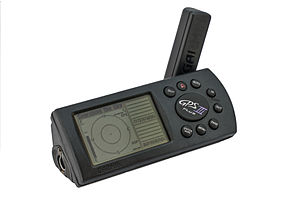
Global Navigation Satellite System
En GPS-modtager.
Et globalt navigationssatellitsystem, eller på engelsk global navigation satellite system, forkortet GNSS, er et globalt dækkende system af satellitter beregnet på navigation. I satellitterne findes nogle uhyre præcise atomure, der via udsendte radiosignaler fra satellitterne kan bruges af enheder på jorden til at bestemme enhedens præcise position inden for få meters nøjagtighed. Det amerikanske GPS er et eksempel på et globalt navigationssatellitsystem.